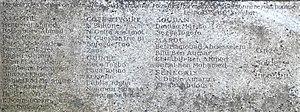
Monument aux 43 tirailleurs sénégalais par Robert Pouyaud
Le massacre des 43 tirailleurs sénégalais à Clamecy désigne un épisode de la Seconde Guerre mondiale survenu en 1940 à Clamecy en France.
Le Monument aux 43 soldats français africains est une statue érigée à Clamecy, route de Surgy, dans la Nièvre, en France.
Cet article recense les œuvres d'art dans l'espace public de la Nièvre, en France.